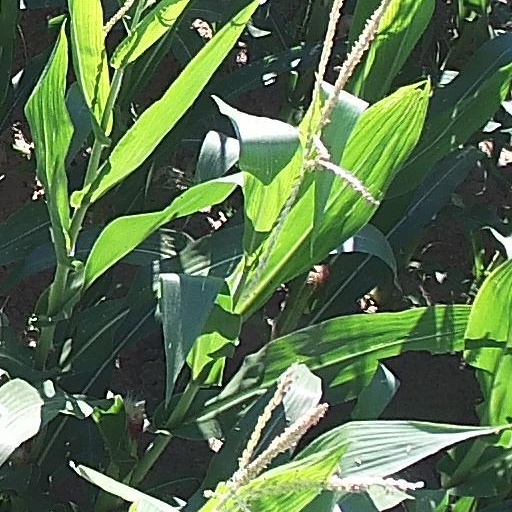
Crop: maize; corn